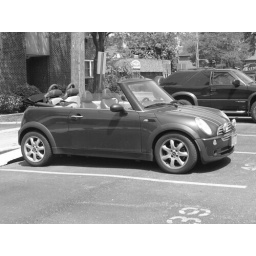
MINI Cooper in black and white